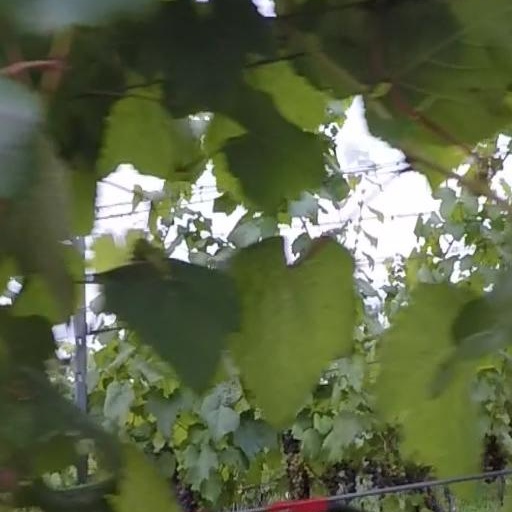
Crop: grape